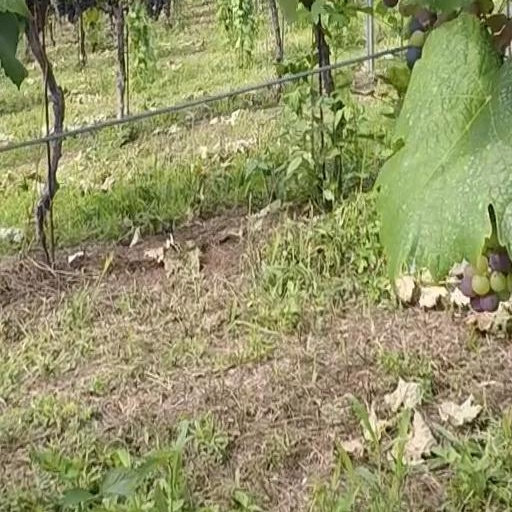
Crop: grape